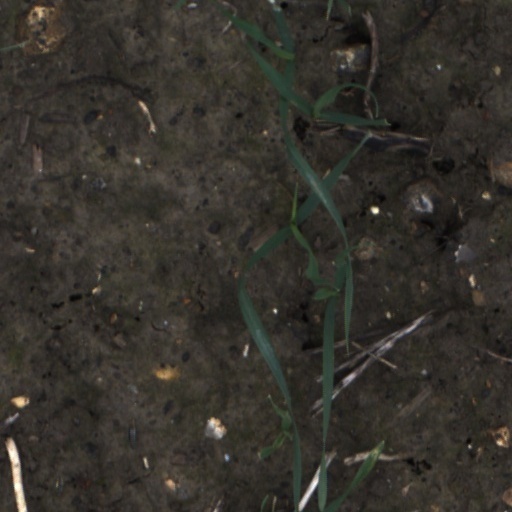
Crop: wheat